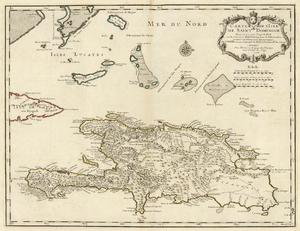
François Marie Sébastien Pageot, né le 19 juillet 1766 à Cap Français, mort le 2 janvier 1834 à Paris, est un général français de la Révolution et de l’Empire.